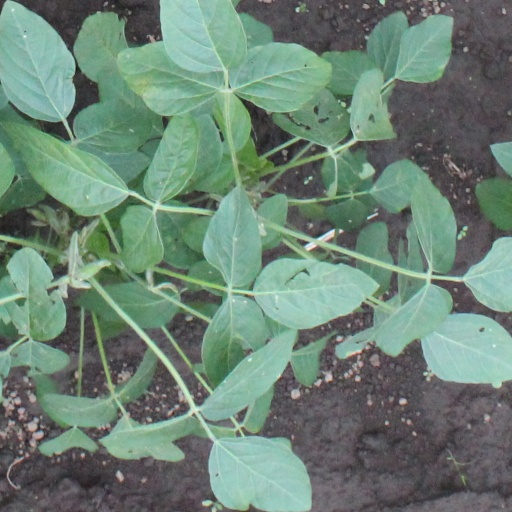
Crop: soybean